Acronicta auricoma

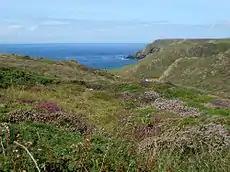
Habitat, England

Missing in the Iberian Peninsula. On the Italian Peninsula the occurrence is limited essentially to the Alps and the Apennines as far as Calabria. On the Balkan Peninsula the range is extreme northern Greece with small isolated occurrences in Central Greece. Missing on the most Mediterranean islands with the exception of the Balearic Islands. Extinct in England since 1912. Otherwise all Europe up to north of the Arctic Circle in Scandinavia. In the East, the distribution area stretches over Russia and Siberia to the Russian Far East, in the South to Asia minor, Cyprus, the Caucasus, northern Iran, Northern Iraq and Afghanistan to Central Asia.